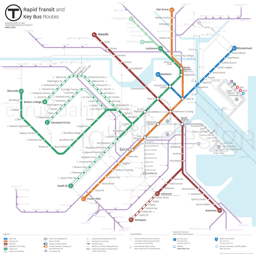
my version of a new map .